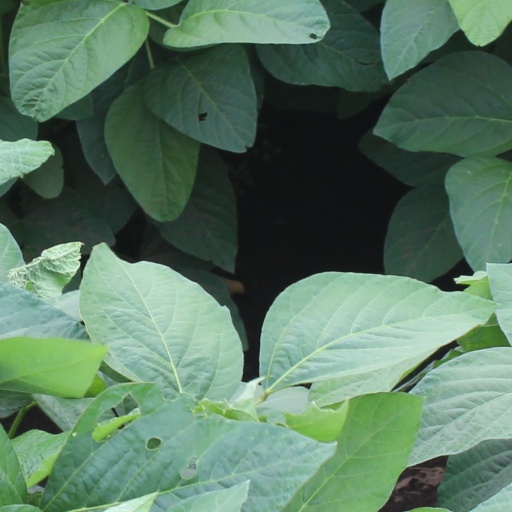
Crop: soybean